Internet in Chile

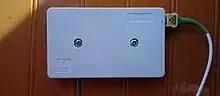
The fiber to the home infrastructure only started in 2006 and is still geographically limited

Although internet providers via cable television infrastructure began to incorporate new DOCSIS standards and internet providers via Telephone line infrastructure progressively implemented ADSL2 and VDSL2, it was not until 2006 that the company Gtd began the deployment of a new infrastructure to provide internet, based on fiber to the home, initially, the infrastructure was deployed in sectors residential upper class and with limited geographical coverage, later in 2012 Movistar began the deployment of its new infrastructure of fiber to the home -with special massiveness of deployment since 2020–, to which Mundo and Entel joined in 2020, WOM in 2019 and VTR in 2021, these last three, with limited geographical coverage.